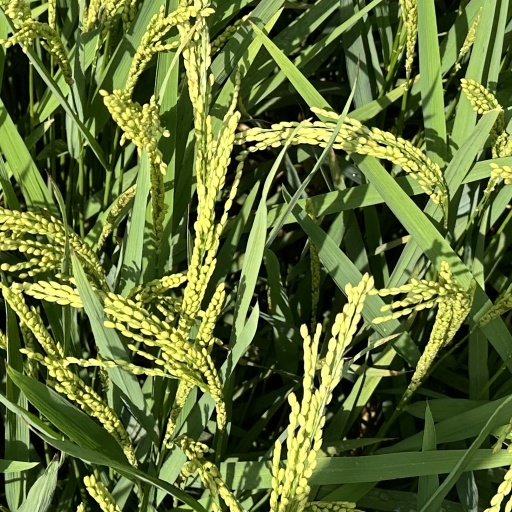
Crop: rice